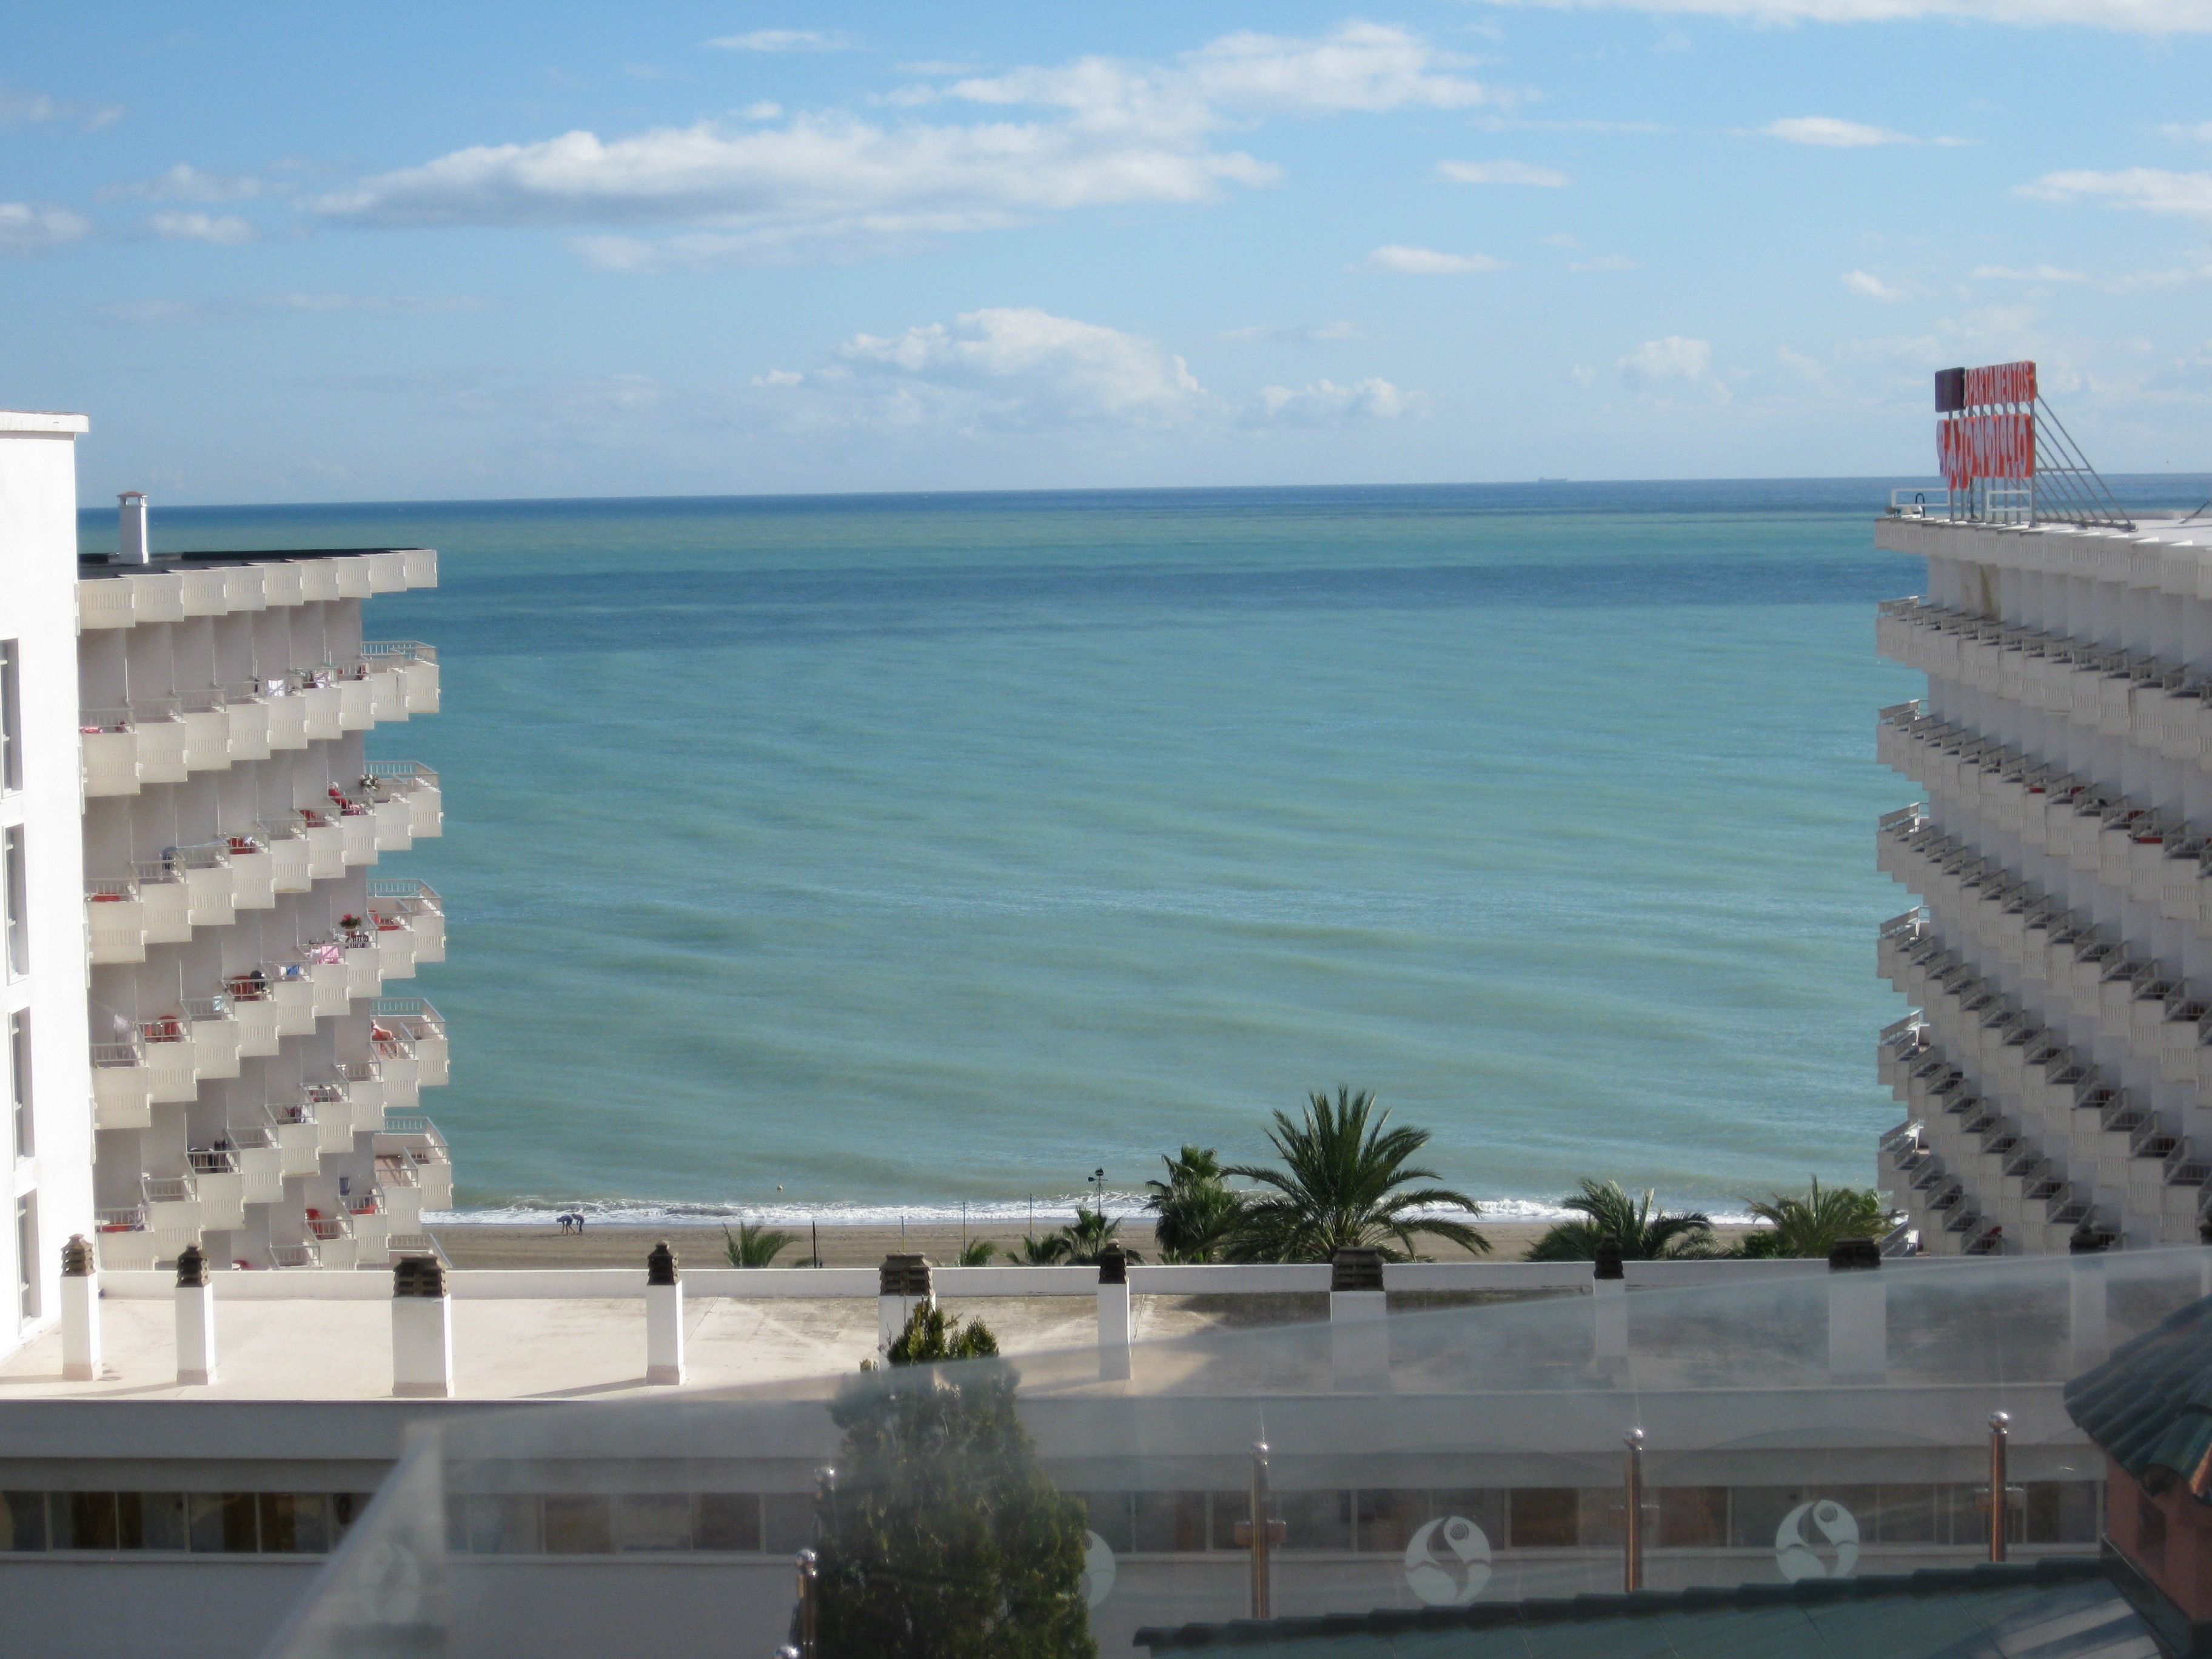
beach, sea, coast, ocean, dock, walkway, vacation, tower, bay, property, marina, apartment, hotel, resort, condominium